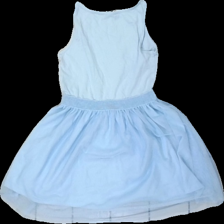
View: back
Type: Dress
Category: Children
Brand: H&M
Colors: Blue
Material: 100% cotton
Pattern: Other
Cut: Regular, C-collar
Size: 116
Season: All
Price range: <50
Recommended usage: Reuse